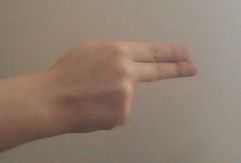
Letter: ain